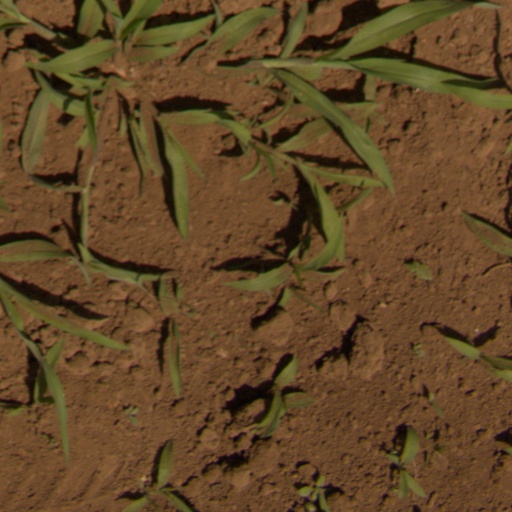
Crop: Jerusalem artichoke